Curtis Axel

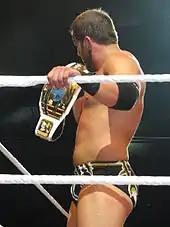
Axel as Intercontinental Champion in July 2013

On the May 20, 2013, episode of "Raw", he was repackaged under the ring name Curtis Axel (the name is a derivative of his father's first name, Curt, and his grandfather Larry's nickname "The Axe"), with Paul Heyman as his new manager, and later that night, Axel faced Triple H in his re-debut match, winning by knockout after Triple H suffered concussion-like symptoms and collapsed outside the ring. On the May 24 episode of "SmackDown", Axel defeated Sin Cara. Over the next two weeks on "Raw", Axel scored back-to-back non-title count-out wins over WWE Champion John Cena, due to distractions and interference by Ryback. On the June 7 episode of "SmackDown", Axel defeated Chris Jericho, after Jericho was distracted by CM Punk, who was, at the time another client of Paul Heyman's. Three days later on "Raw", Axel defeated Triple H twice, first by disqualification and second by forfeit. At Payback, Axel defeated Wade Barrett and The Miz in a triple threat match to win the Intercontinental Championship, joining his father as the only father-son pair to have won the WWE Intercontinental Championship. Axel made his first televised title defense on the following episode of "SmackDown", defeating Barrett in a rematch.